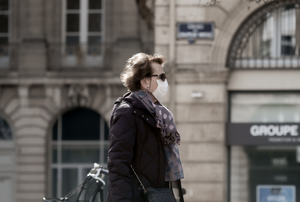
L'État français gère un stock de masques chirurgicaux et les masques de protection FFP2. Le maintien de ce stock est à l'origine d'un débat public lors de la pandémie de Covid-19 en France.